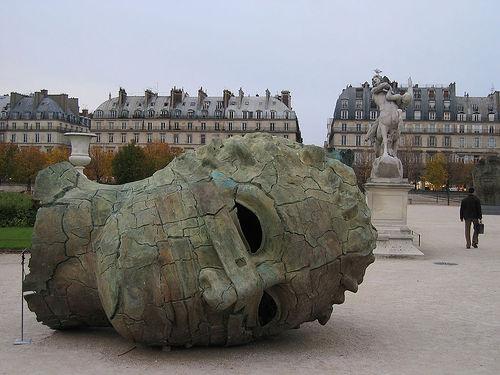
Weather: cloudy or overcast